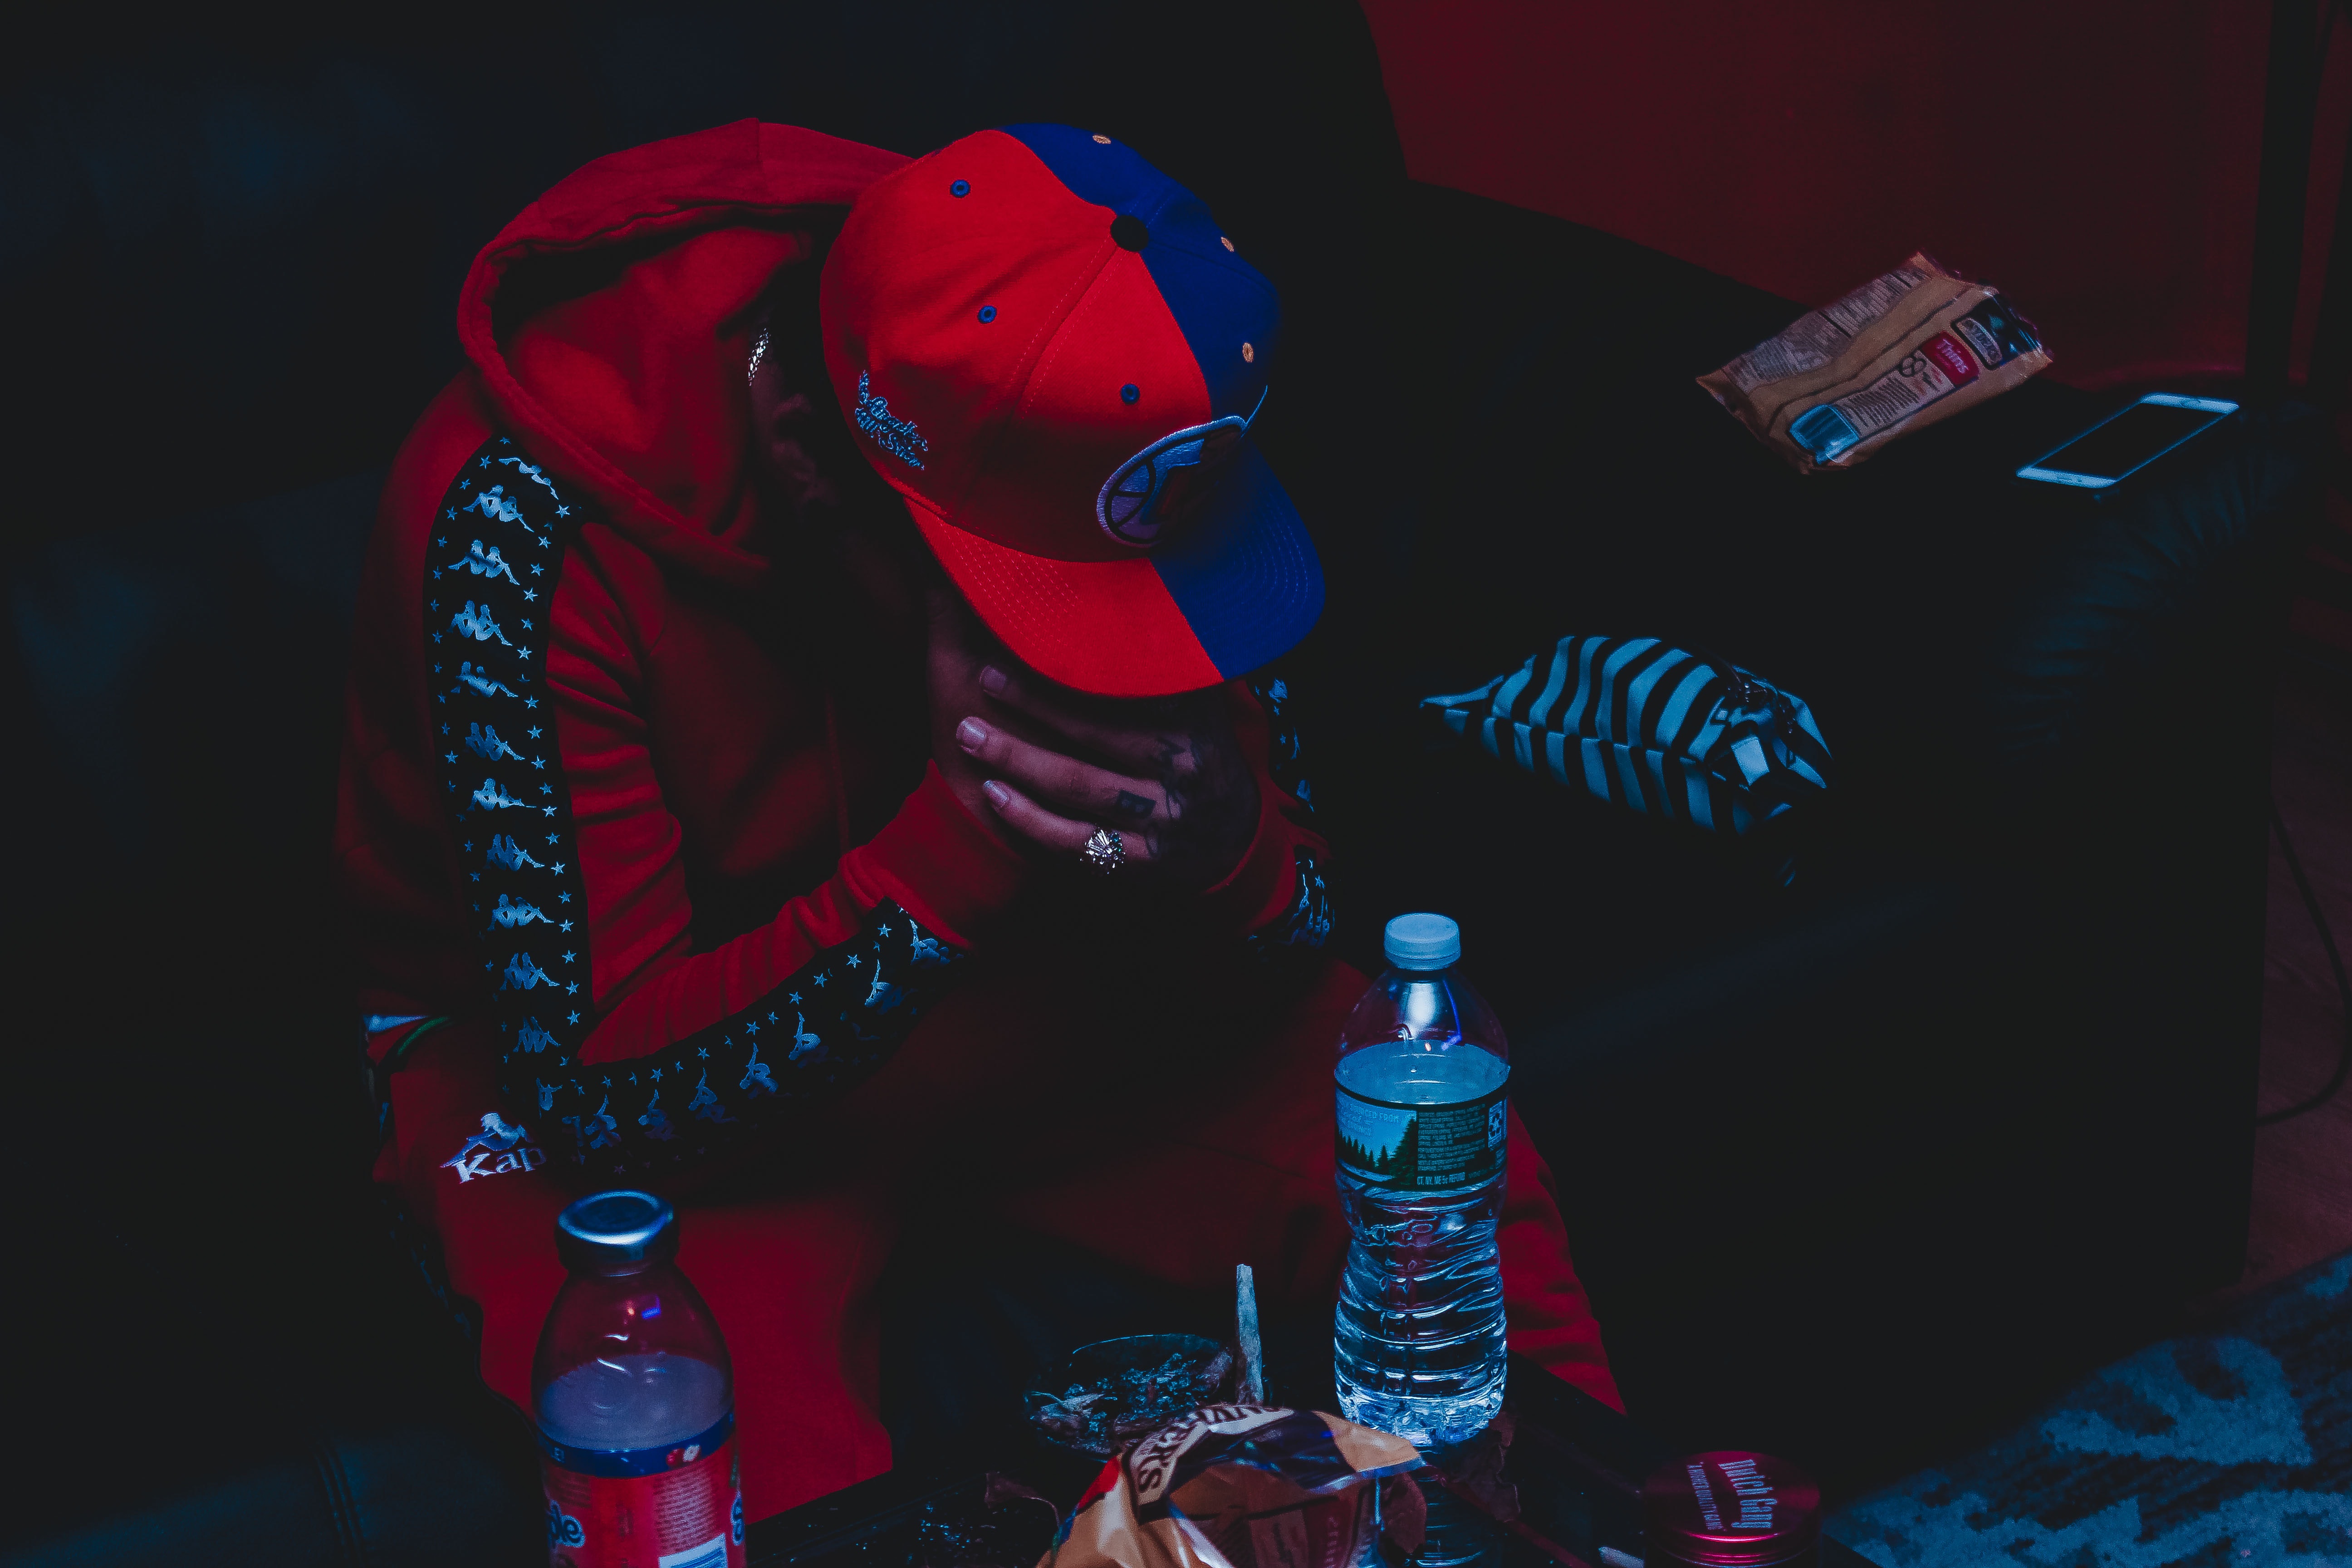
red, blue, darkness, art, fictional character, organism, screenshot, space, illustration, midnight, computer wallpaper, graphics, event